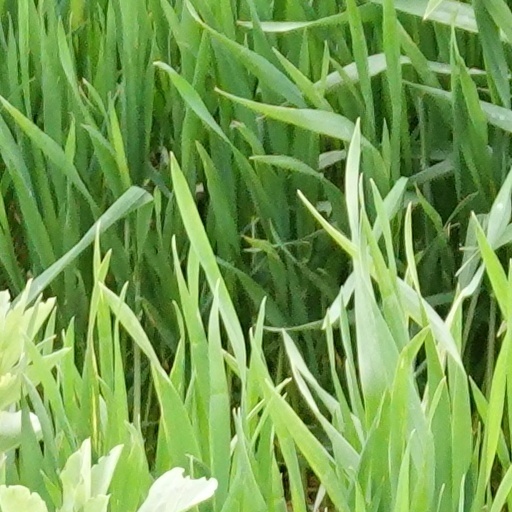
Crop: wheat